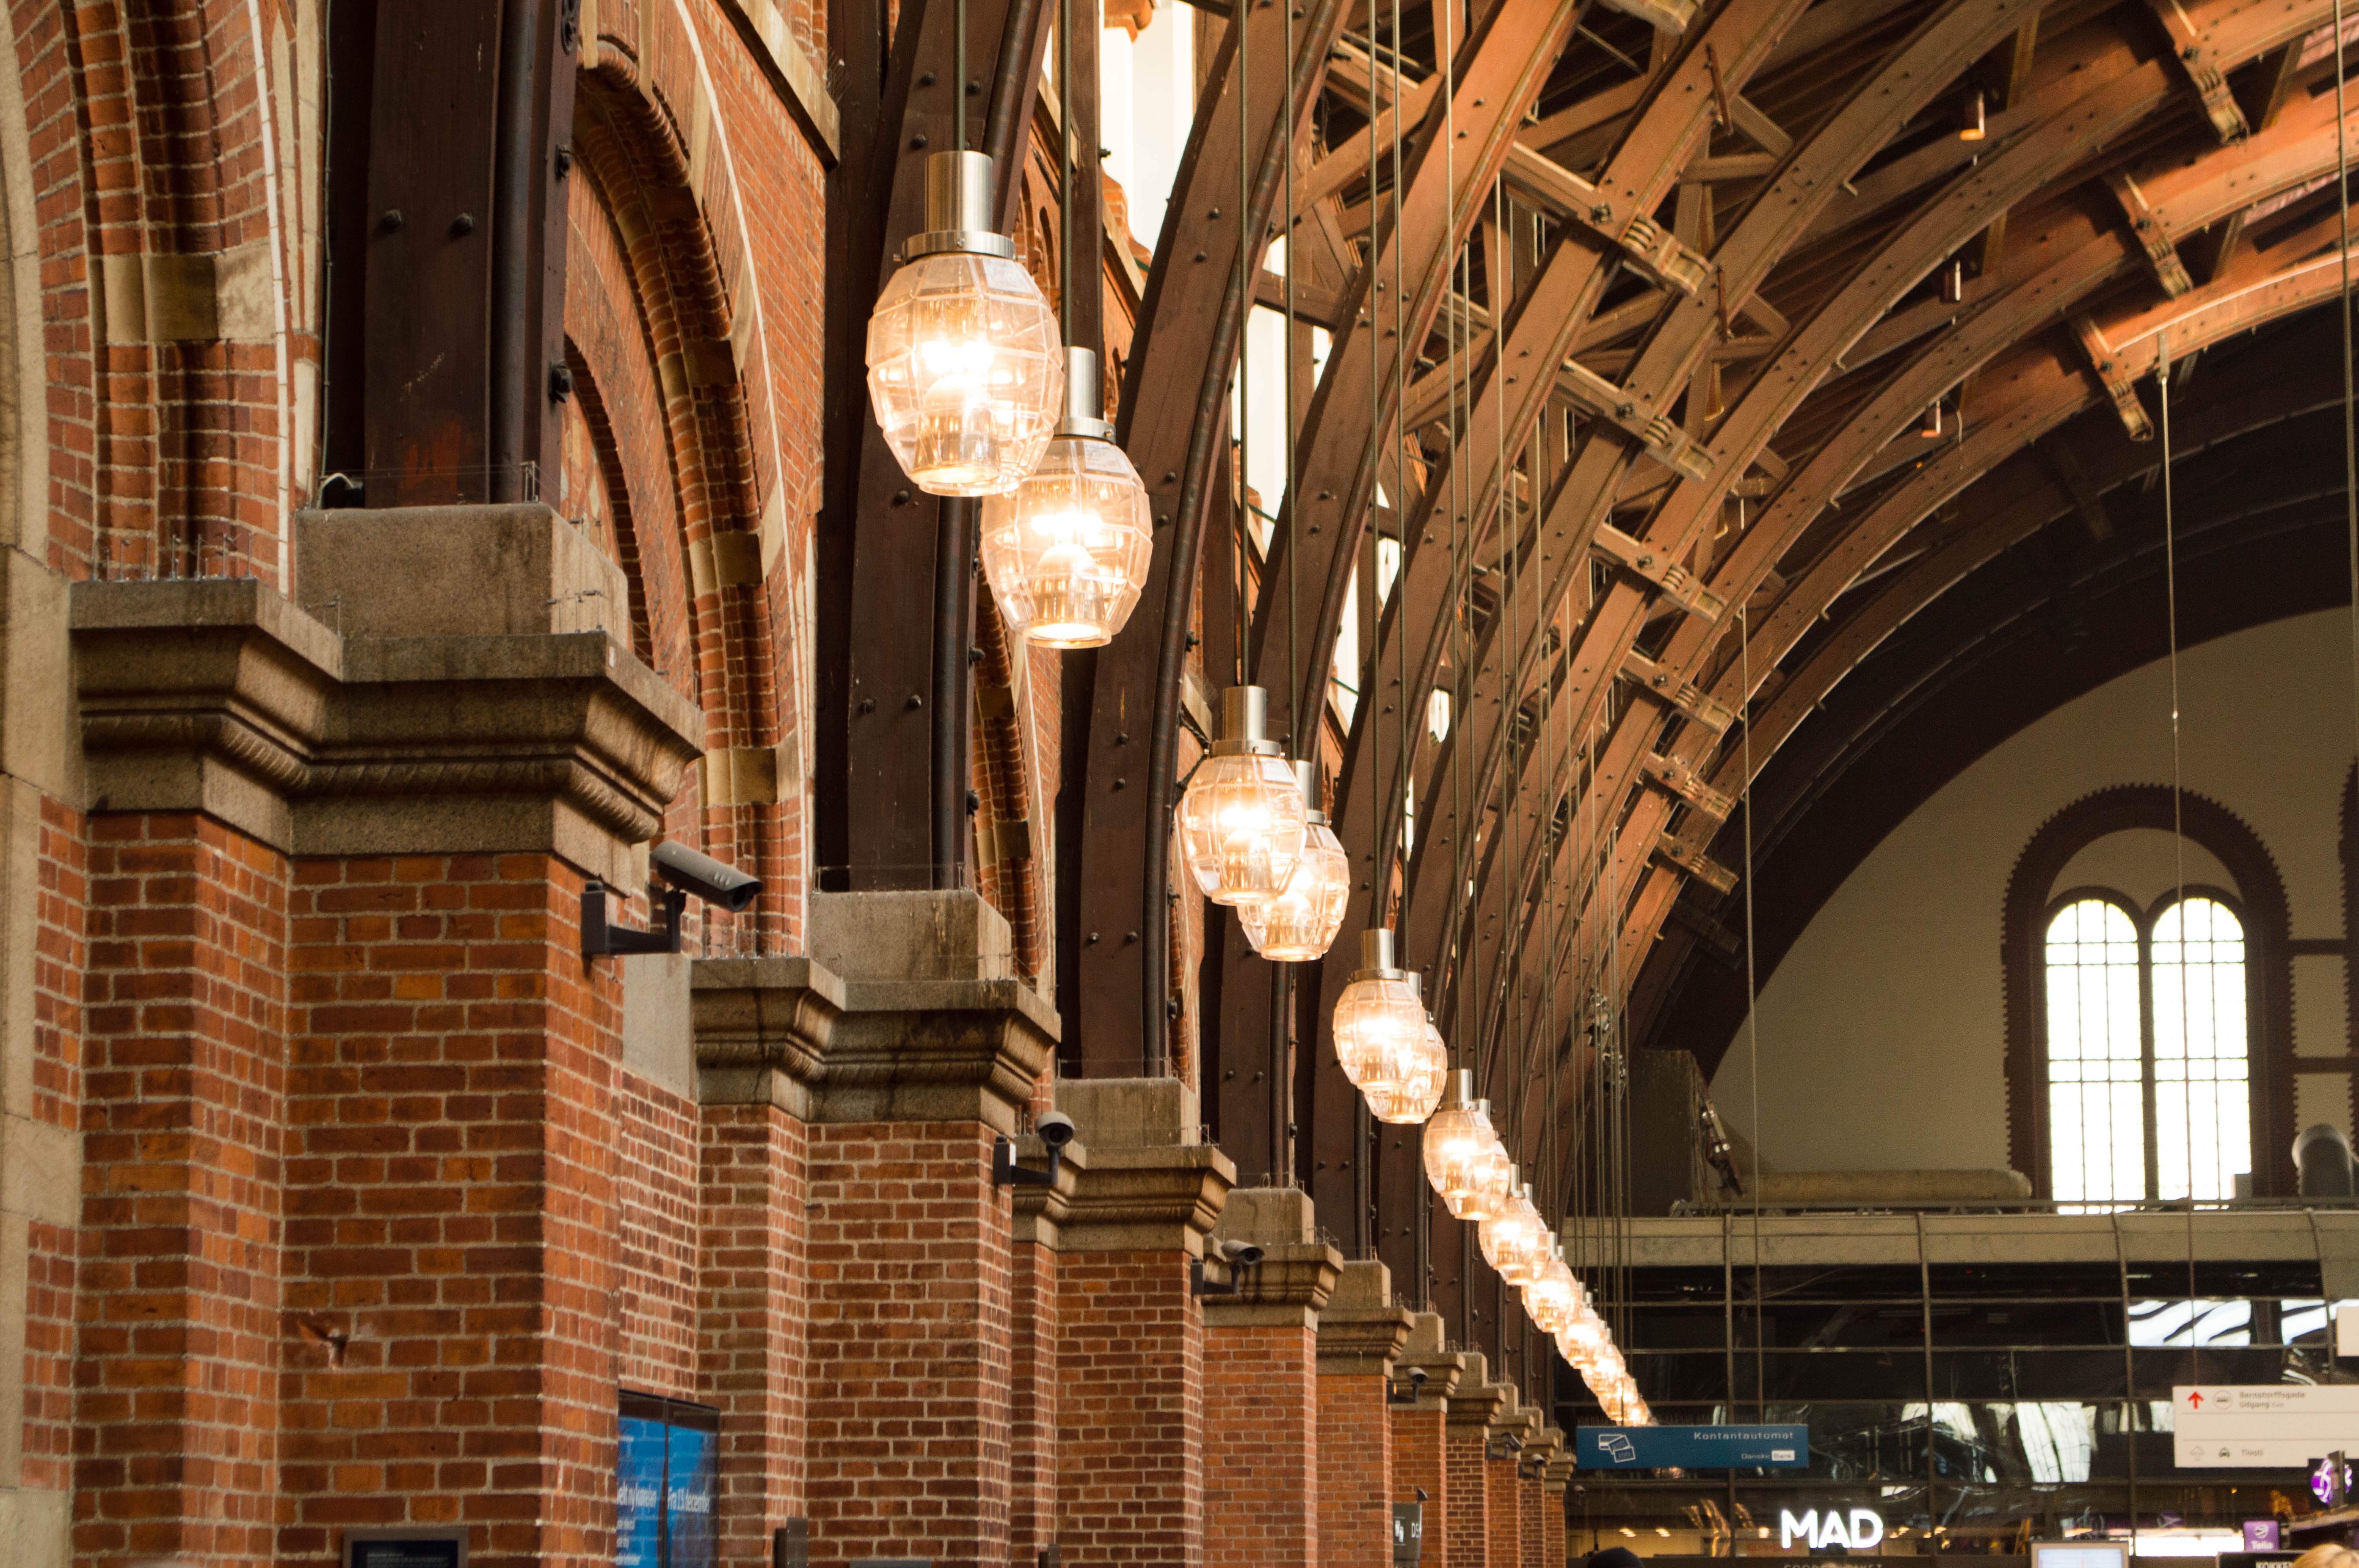
architecture, wood, building, arch, column, church, lighting, place of worship, interior design, synagogue, tourist attraction, urban area